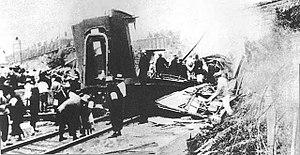
L'incident de Huanggutun, appelé l'incident de l'assassinat de Zhang Zuolin par les Japonais, est un assassinat politique provoqué par l'armée japonaise du Guandong le 4 juin 1928. Il visait le maître de la clique du Fengtian Zhang Zuolin en faisant exploser son train à la gare de Huanggutun, près de Shenyang. La nouvelle de cet incident a été censurée au Japon, où il n'est nommé que sous le nom « Un certain incident important de Mandchourie ».